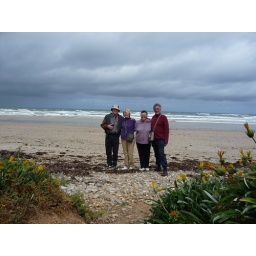
the beach near their house 2